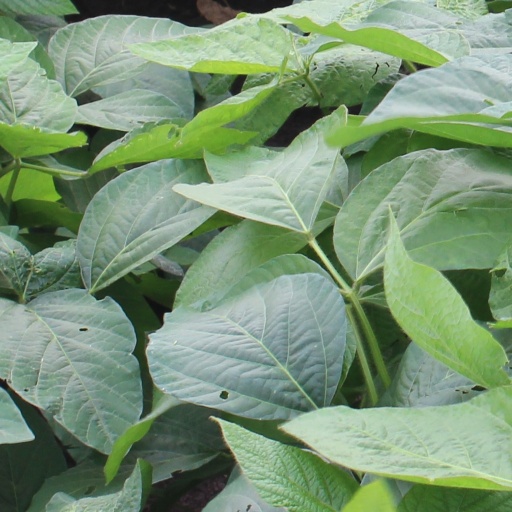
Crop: soybean